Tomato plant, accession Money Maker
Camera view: vertical (180 deg); turntable rotation: 120 degrees
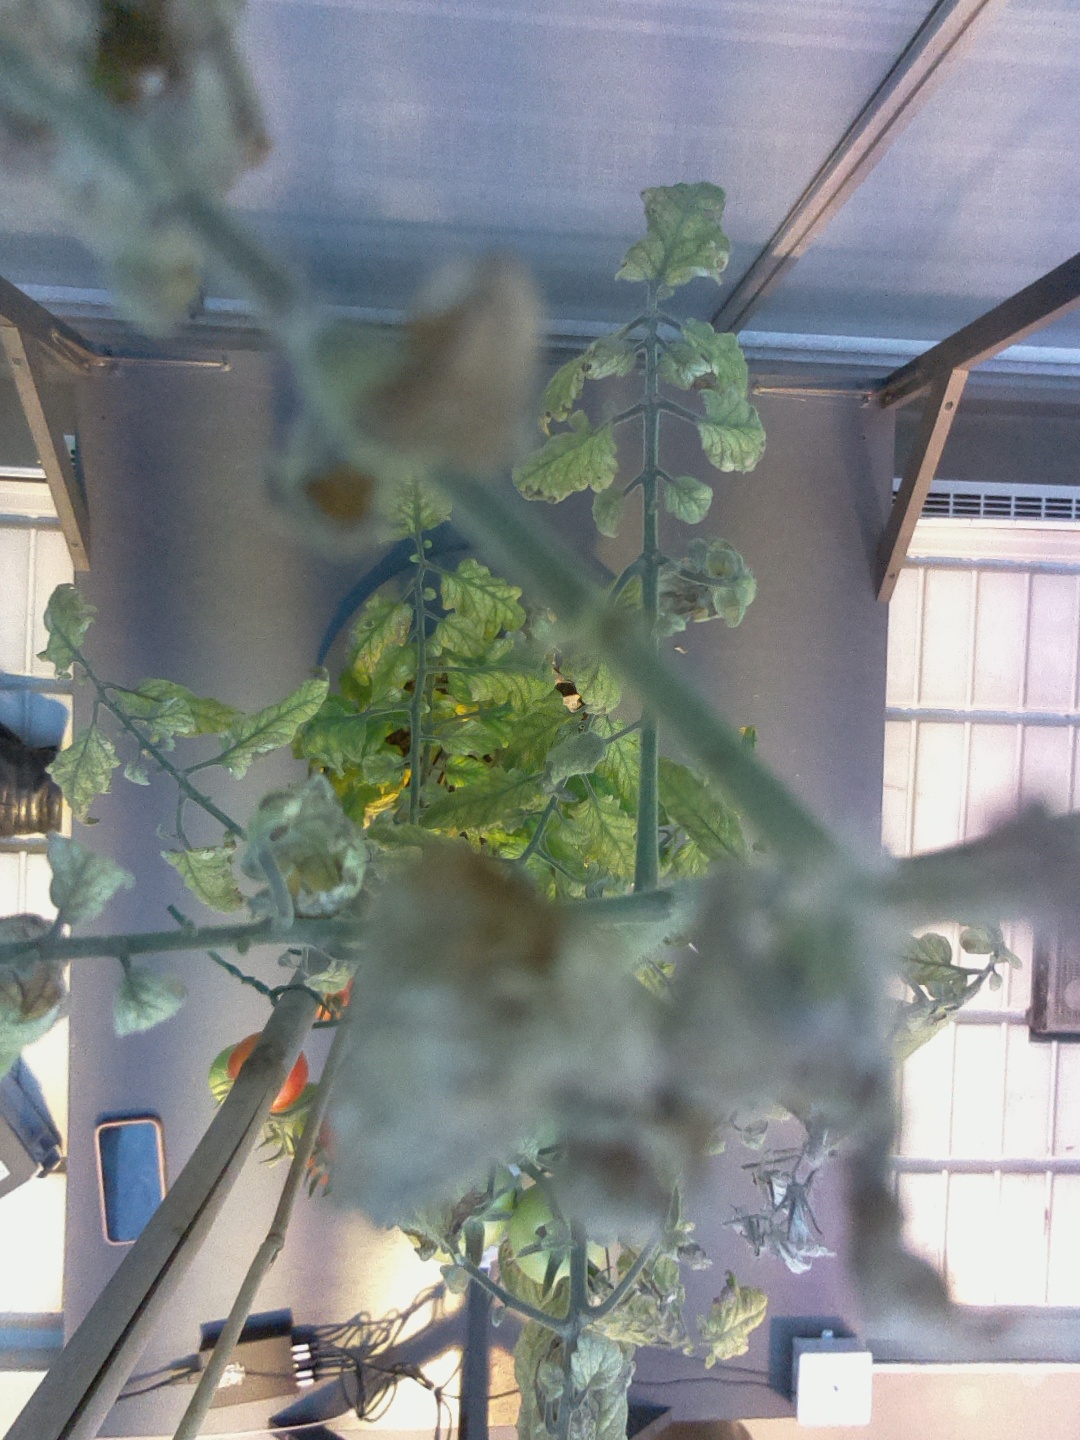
BBCH growth stage 83: 30%-40% of fruits show typical fully ripe color